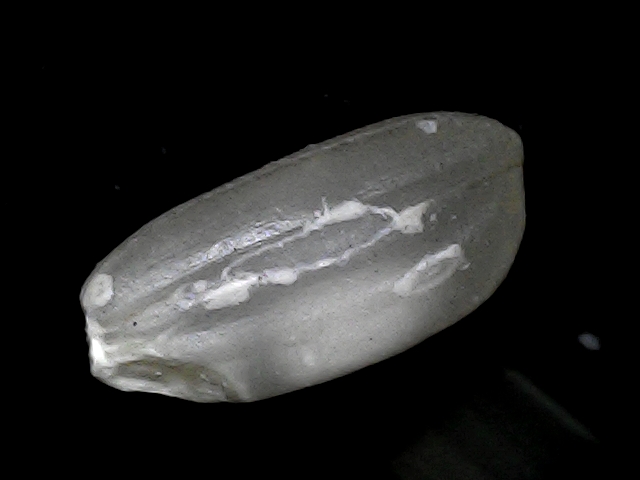
Rice variety: BD33